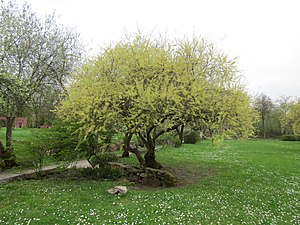
Saarbrücken
Saarbrucken bypark
Saarbrücken er hovedby i den tyske delstat Saarland og ligger tæt på Frankrig.